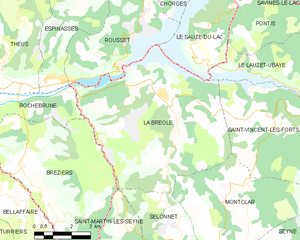
Carte des communes françaises: La Bréole
La Bréole est une ancienne commune française, située dans le département des Alpes-de-Haute-Provence en région Provence-Alpes-Côte d'Azur. Elle est une commune déléguée de Ubaye-Serre-Ponçon suite à sa fusion le 1ᵉʳ janvier 2017 avec la commune de Saint-Vincent-les-Forts pour former la commune nouvelle de Ubaye-Serre-Ponçon.